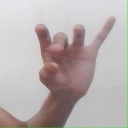
अक्षर: ओ